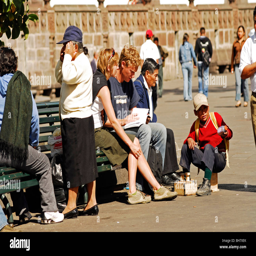
boy polishing shoes on a sunny day in a busy city life